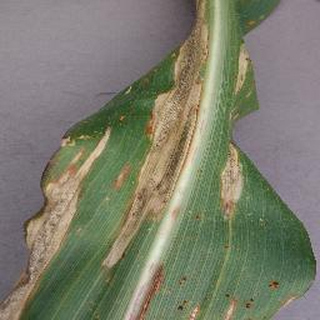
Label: corn_northern_leaf_blight